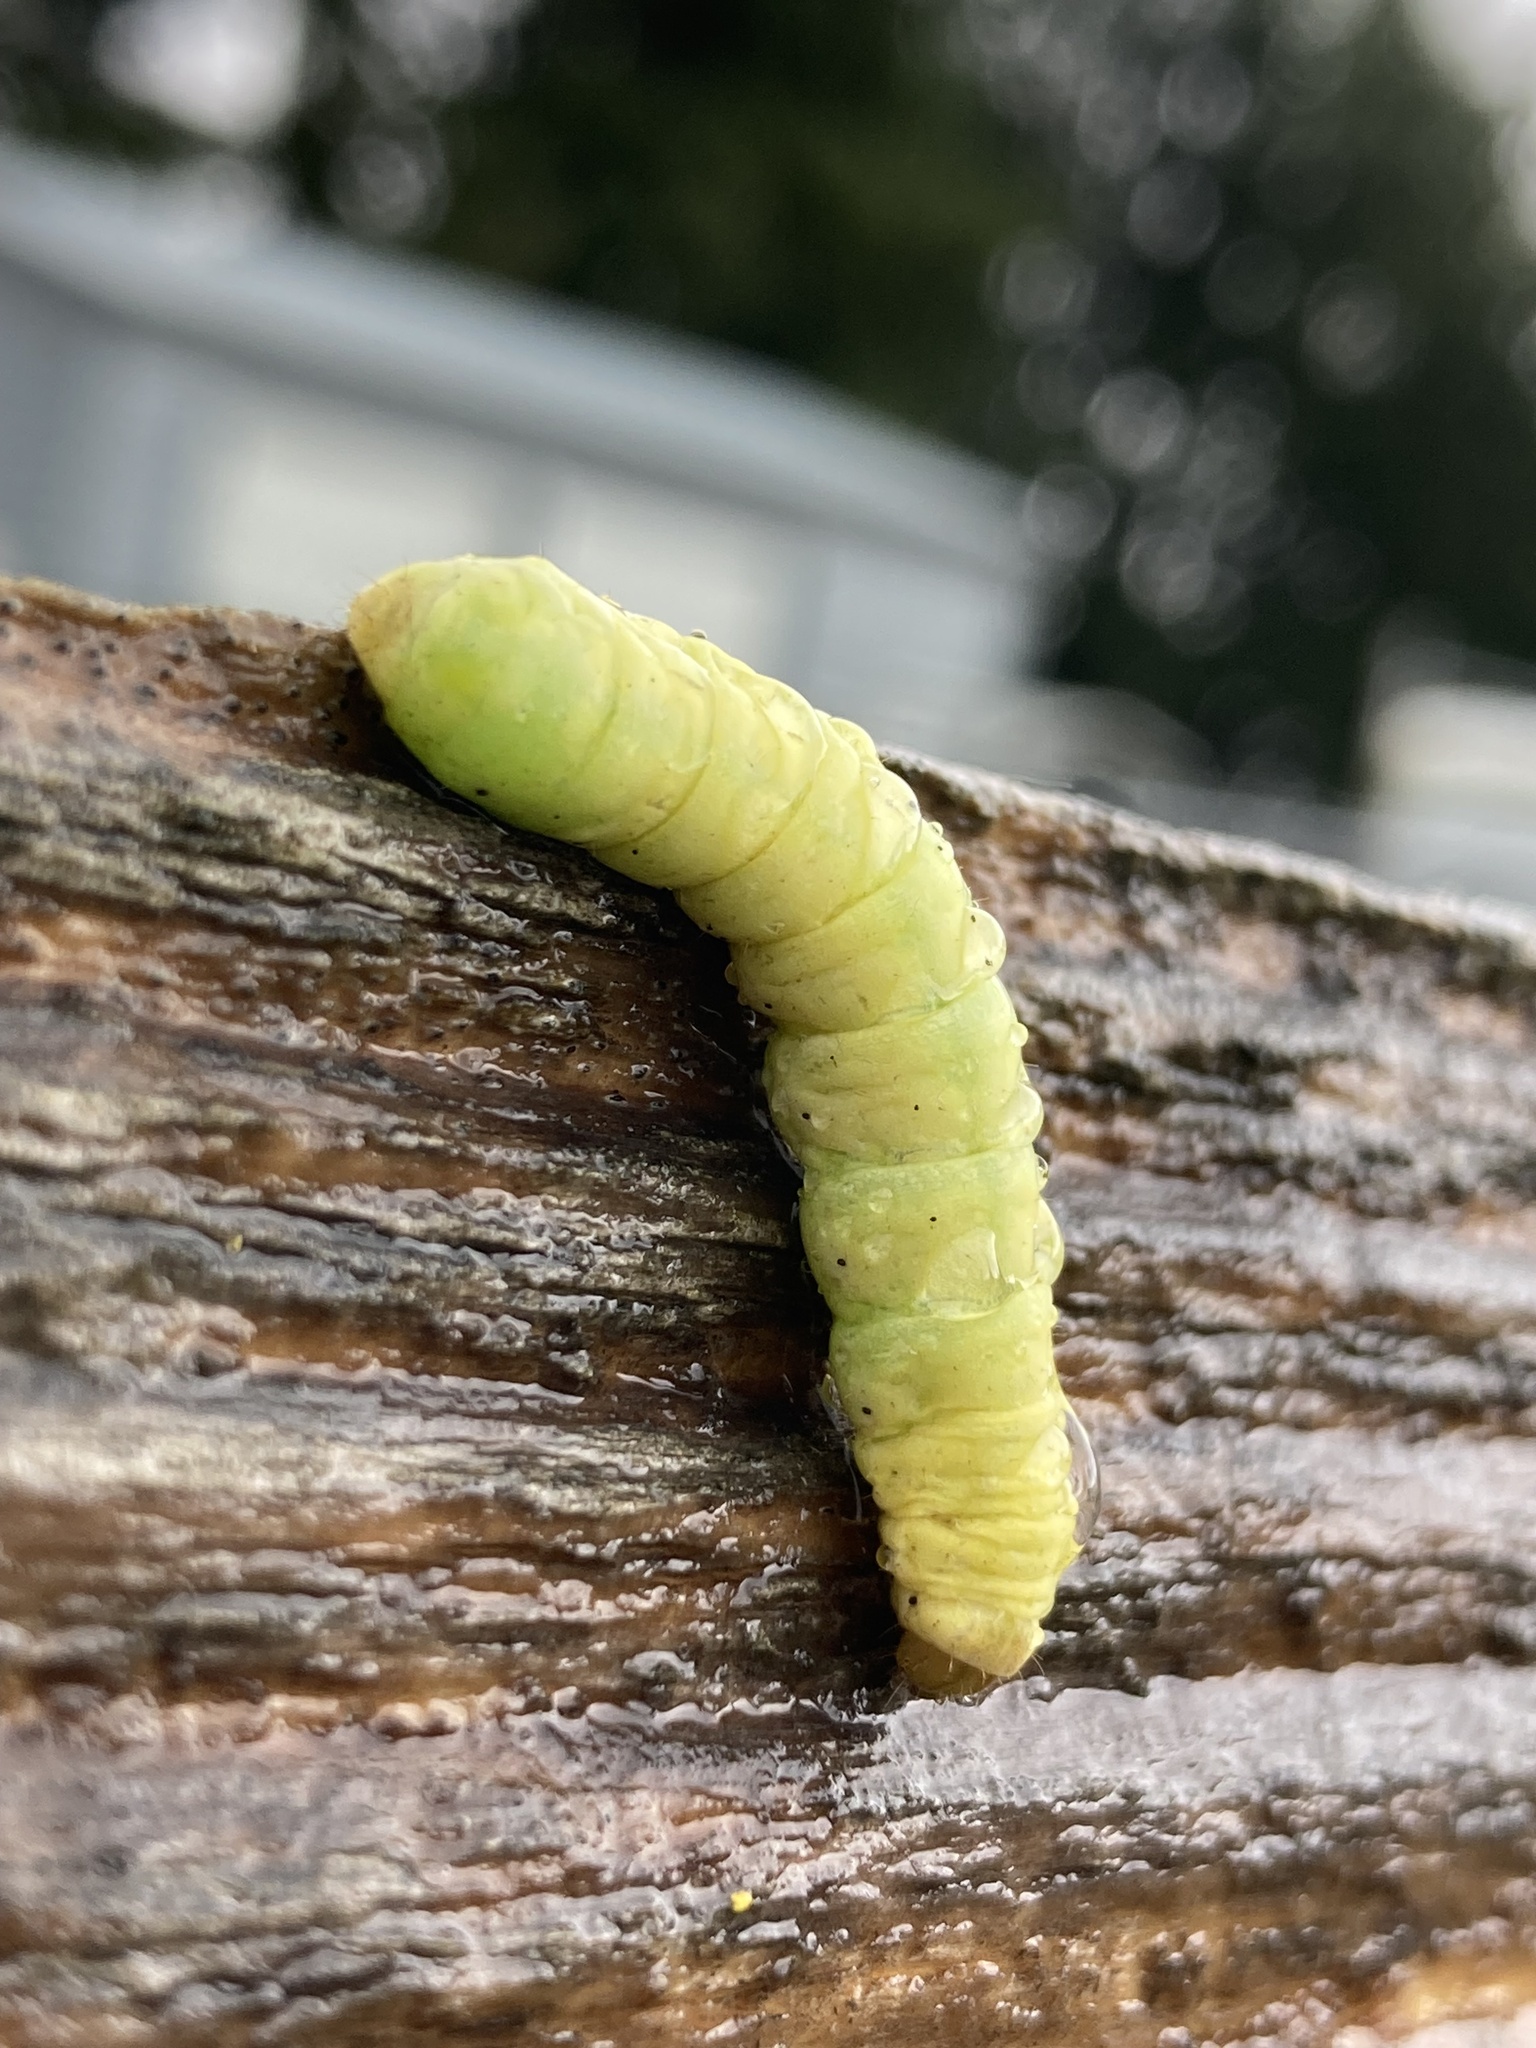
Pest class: cutworms